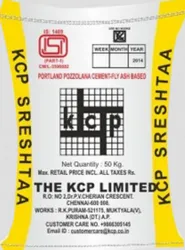
Label: Cement_Service